Psychological torture

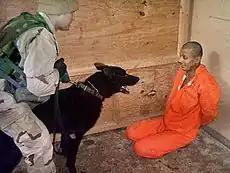
A prisoner at Abu Ghraib shows fear of a U.S. army dog during prisoner abuse.

Psychological torture, mental torture or emotional torture is a type of torture that relies primarily on psychological effects and only secondarily on any physical harm inflicted. Although not all psychological torture involves the use of physical violence, there is a continuum between psychological torture and physical torture. The two are often used in conjunction with one another and often overlap in practice, with the fear and pain induced by physical torture often resulting in long-term psychological effects and many forms of psychological torture involving some form of pain or coercion.